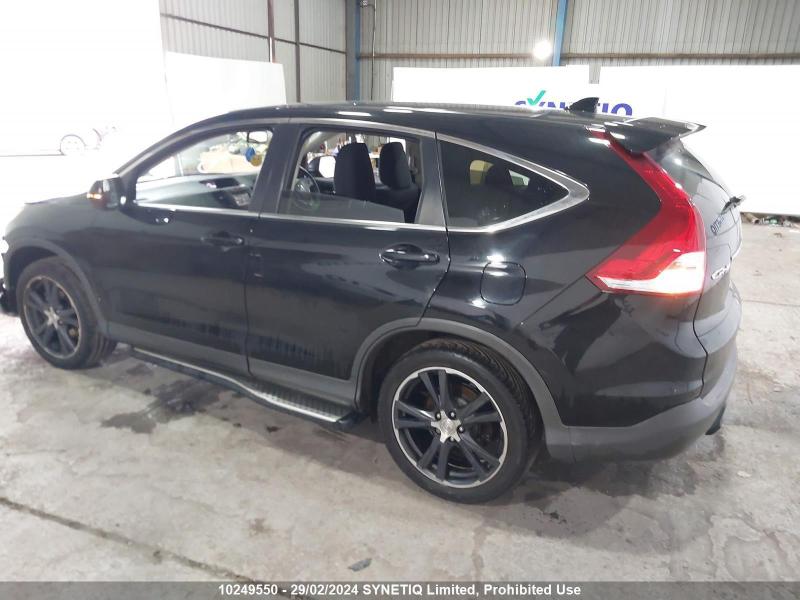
Aucun dommage détecté.
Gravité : aucun